Citigroup Center

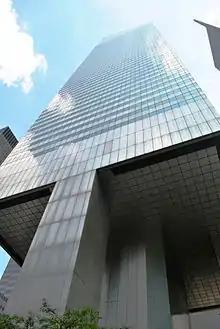
Close-up of the base, looking toward the roof. One of the columns, as well as the structural core, are visible in the image.

As one of three office buildings approved in Manhattan during 1974, Citicorp Center received much media attention during its construction. After the design was announced, the architectural writer Ada Louise Huxtable criticized the design in "The New York Times", saying that the tower "has neither romanticism nor structural rationalism but, instead, appears to have been painstakingly invented with a tortured logic through a series of pragmatic and esthetic compromises". As the building was being completed, Huxtable took a less harsh tone, saying that it contained a "clear desire for design quality" despite the drawbacks of the form and roof. A writer for the "New York Daily News" described the building as being a typical New York City office structure that would only attract notice if it were built elsewhere. A "New York" magazine writer, Suzanne Stephens, stated that the building was simply a modified version of a 1950s skyscraper, considering the rooftop and base to be wasteful with space.